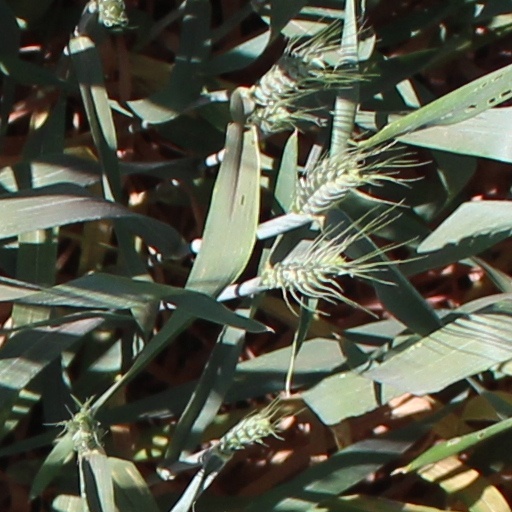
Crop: wheat